Ingoldmells

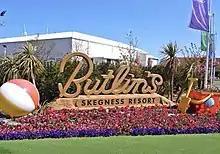

Fantasy Island is a large family Amusement Park in Ingoldmells that opened in 1995 and has since built up a variety of rides, attractions and entertainment. It is the site of Jubilee Odyssey which is the largest roller coaster of its type in the world, as well as housing the Millennium Roller Coaster. There is an open-air market, being Europe's largest seven day market situated within the park. Other tourist facilities include shops, restaurants, outlets and caravan parks.